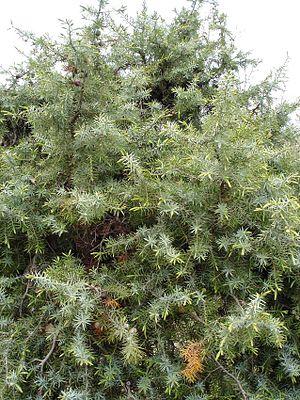
Juniperus oxycedrus à Corbère-les-Cabanes (Pyrénées-Orientales, France)
Sendatu, qui signifie « guérir » en dialecte basque, est une pharmacopée populaire propre à l'Aquitaine.
Le parc national de Khénifra se situe au Maroc dans la région Meknès-Tafilalet, entre les provinces de Khénifra et d’Ifrane. La ville de Khénifra, avoisinante du parc, a une position stratégique entre Meknès et Marrakech, au cœur du Moyen Atlas, elle est à 82 km au sud-ouest d’Azrou et à 130 km au nord de Béni-Mellal par la route nationale N8. Le parc national de Khénifra est le plus récent au Maroc, en effet sa création, effectuée en 2008, est venue répondre à l'importance économique et environnementale de la région du Moyen Atlas, ainsi qu'à l'urgence des menaces pesant sur ses ressources naturelles. Cette réserve naturelle, d'une superficie de 202700 hectares, abrite aussi bien les mammifères, comme la panthère, l'hyène rayée, le singe, que des oiseaux, comme l'aigle royal, des reptiles et des amphibiens. Son statut actuel est du ressort du système foncier, du domaine forestier et du domaine collectif. Ses usages sont de trois types : l’agriculture, la foresterie, et le tourisme.
Ansouis est une commune française située dans le département de Vaucluse, en région Provence-Alpes-Côte d'Azur.
Le cade ou genévrier cade, est un petit arbre ou un arbrisseau fréquent en région côtière méditerranéenne, où il est l'une des plantes caractéristiques des garrigues et des maquis. Les cônes, comestibles frais, sont bruns à orange. L'arbre est appelé parfois cèdre piquant, oxycèdre ou petit cèdre et plus rarement genévrier oxycèdre.